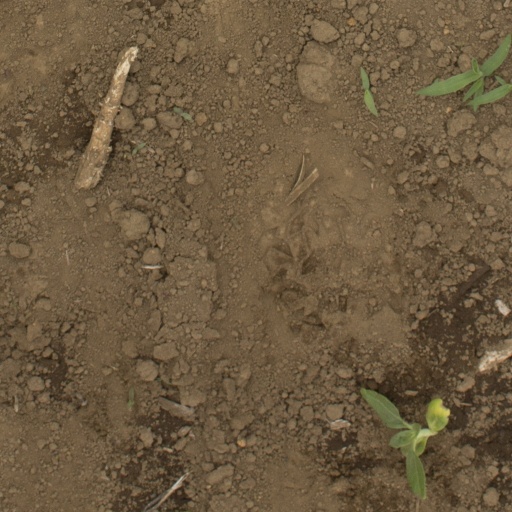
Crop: Jerusalem artichoke